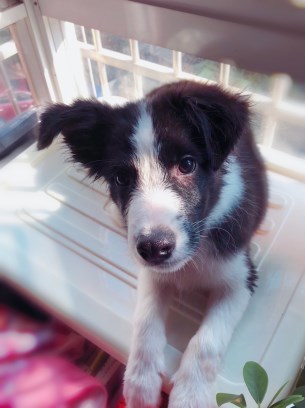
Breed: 2594-n000109-Border_collie